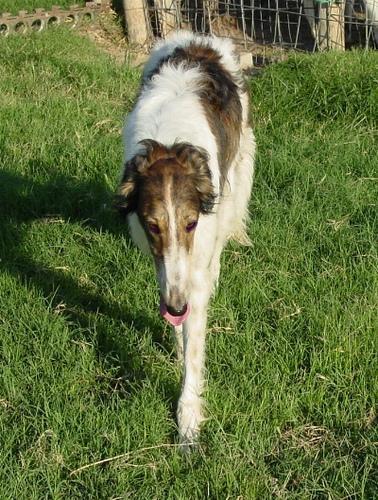
borzoi